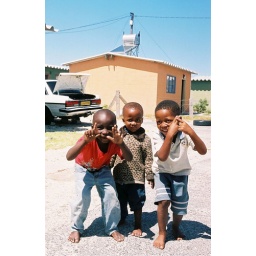
Cape Town children play in front of a house equipped with a solar water heater. Date: 12/12/05. Credits: City of Cape Town